Deforestation in Kenya

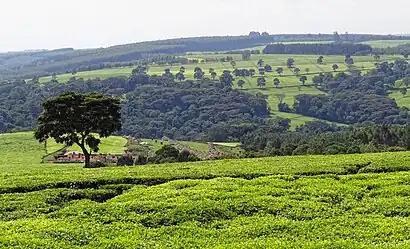
Western Kenyan highlands located in Kericho

Deforestation in Kenya, specifically in the Mara river basin, has also caused soil erosion and an increase in flooding. Deforestation increases land erosion because forests help hold in place essential nutrients in the soil. From the early ’70s to the early 2000s, the savannah, grassland, and shrub-land in the Mara river basin have decreased by 27% in part due to agricultural land usages doubling during the same period. As a result, land erosion has increased in the upper catchment area while lower areas have experienced an increase in flood by 7% and a 387% increase in Mara wetland during the same period that deforestation increased.